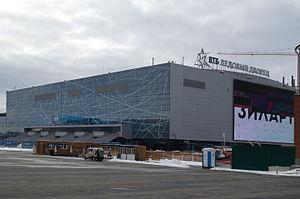
Le 80ᵉ championnat du monde de hockey sur glace se dispute du 6 mai au 22 mai 2016 dans les villes de Moscou et Saint-Pétersbourg en Russie.